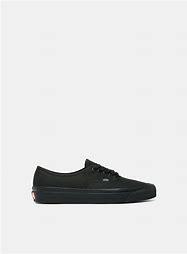
Brand: Vans
Model: Anaheim Factory Authentic 44 DX